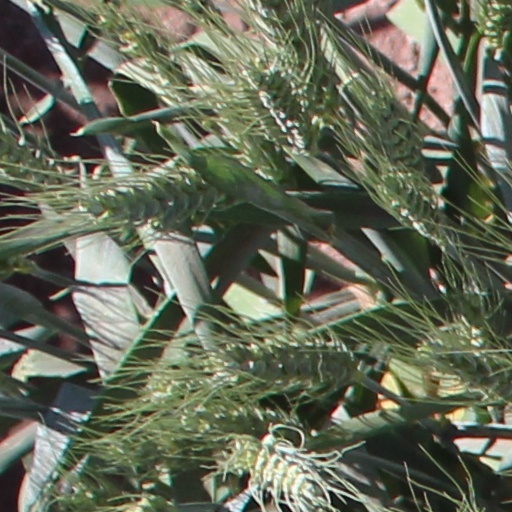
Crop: wheat